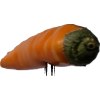
Label: pepper